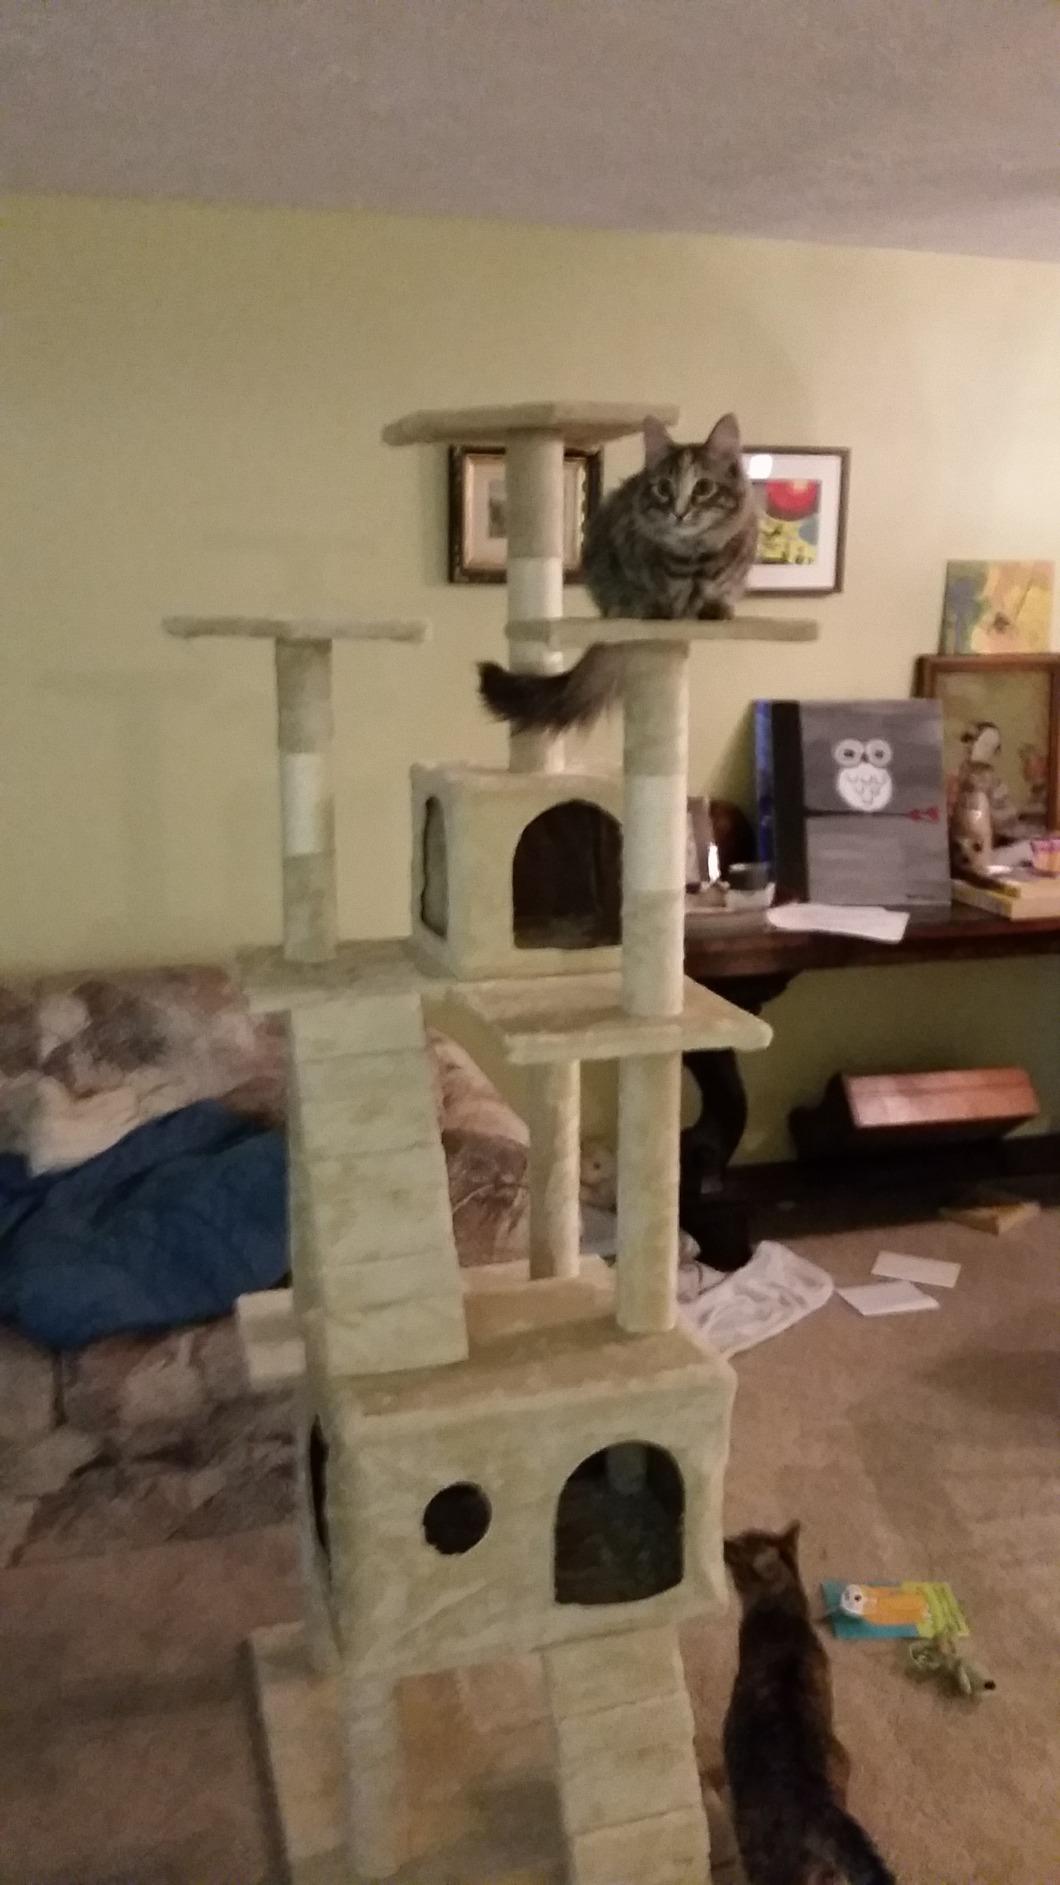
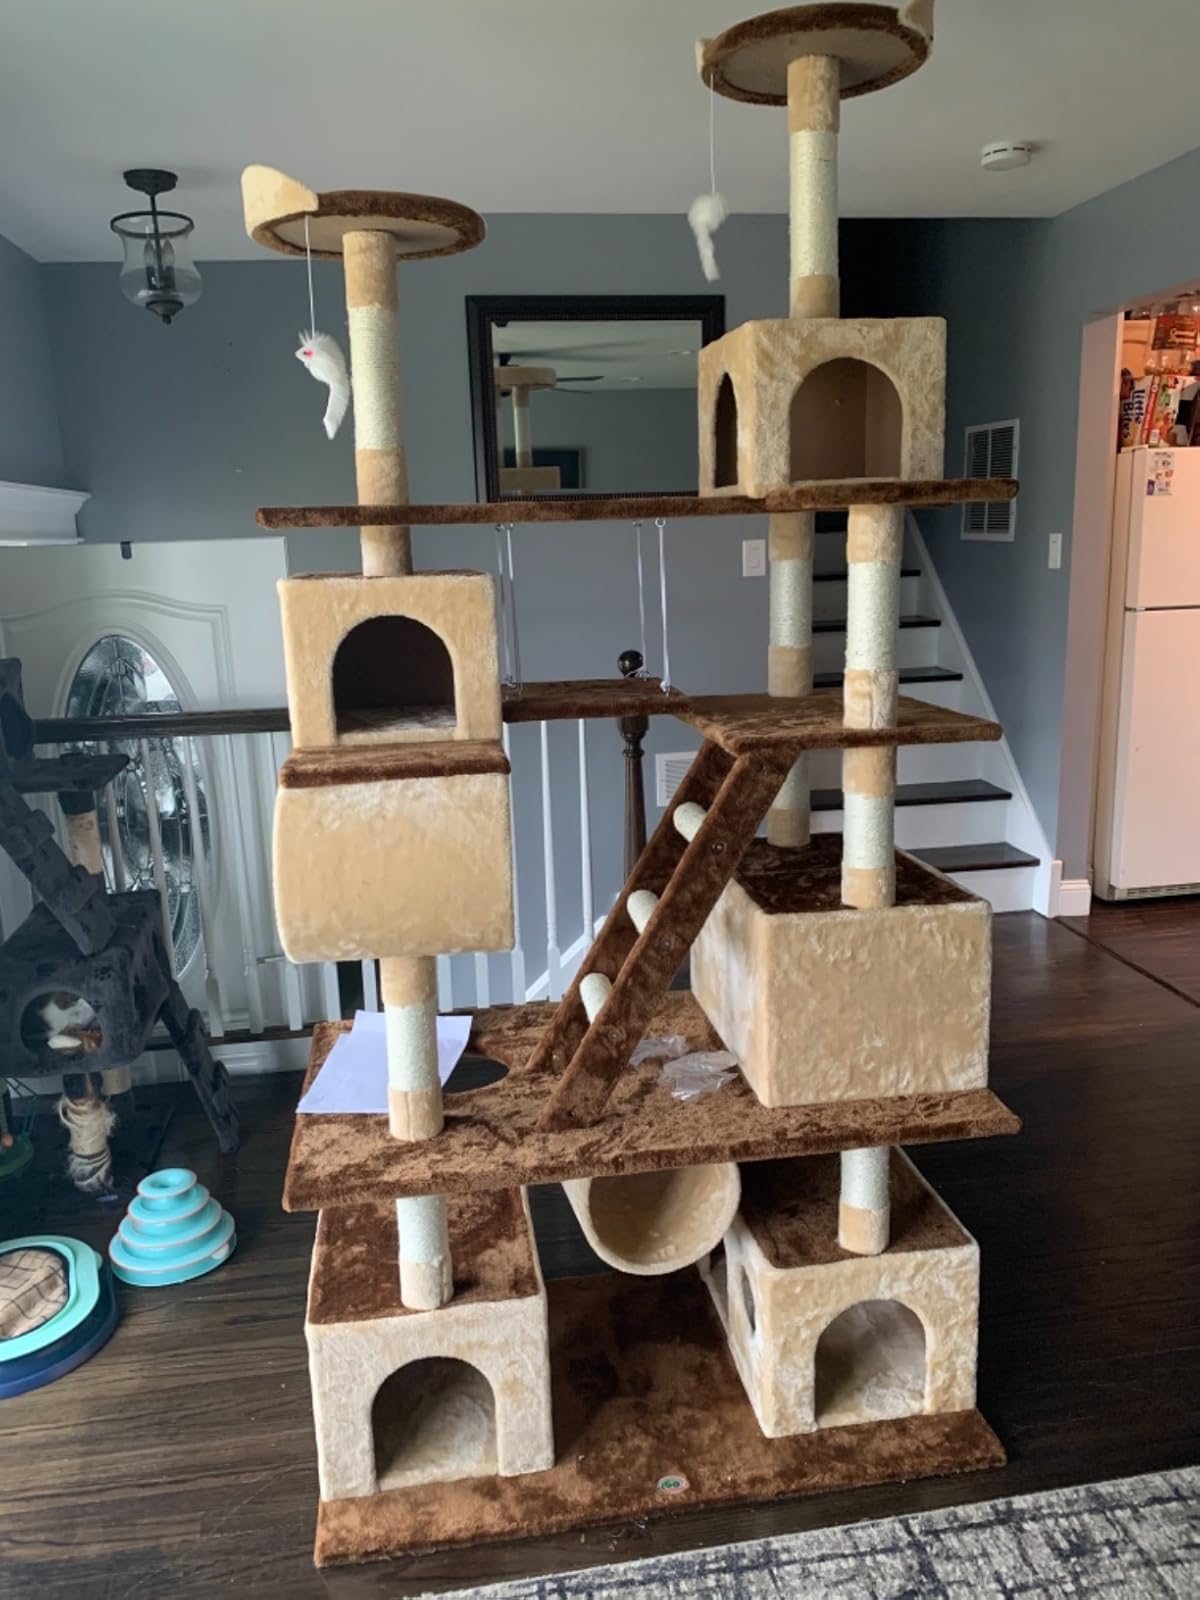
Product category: items_cat tree
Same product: no